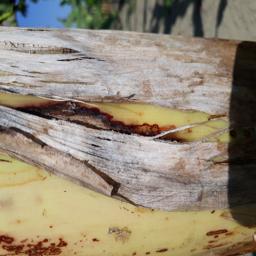
Label: PSEUDOSTEM WEEVIL